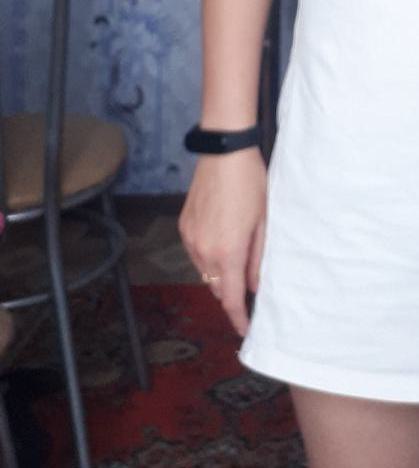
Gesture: no_gesture